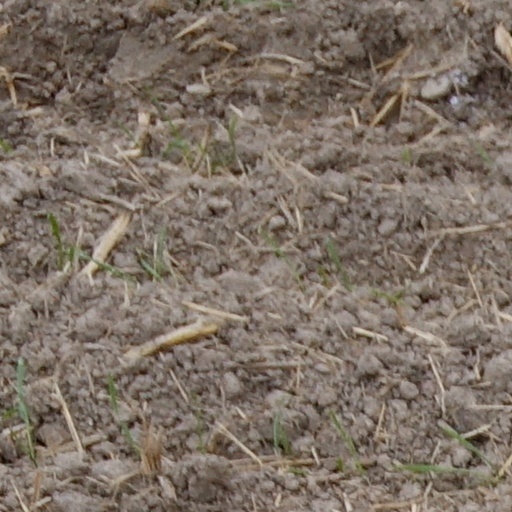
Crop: wheat